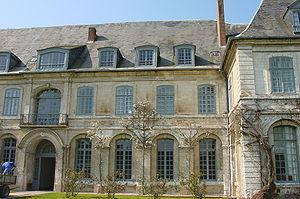
Argoules est une commune française située dans le département de la Somme en région Hauts-de-France.